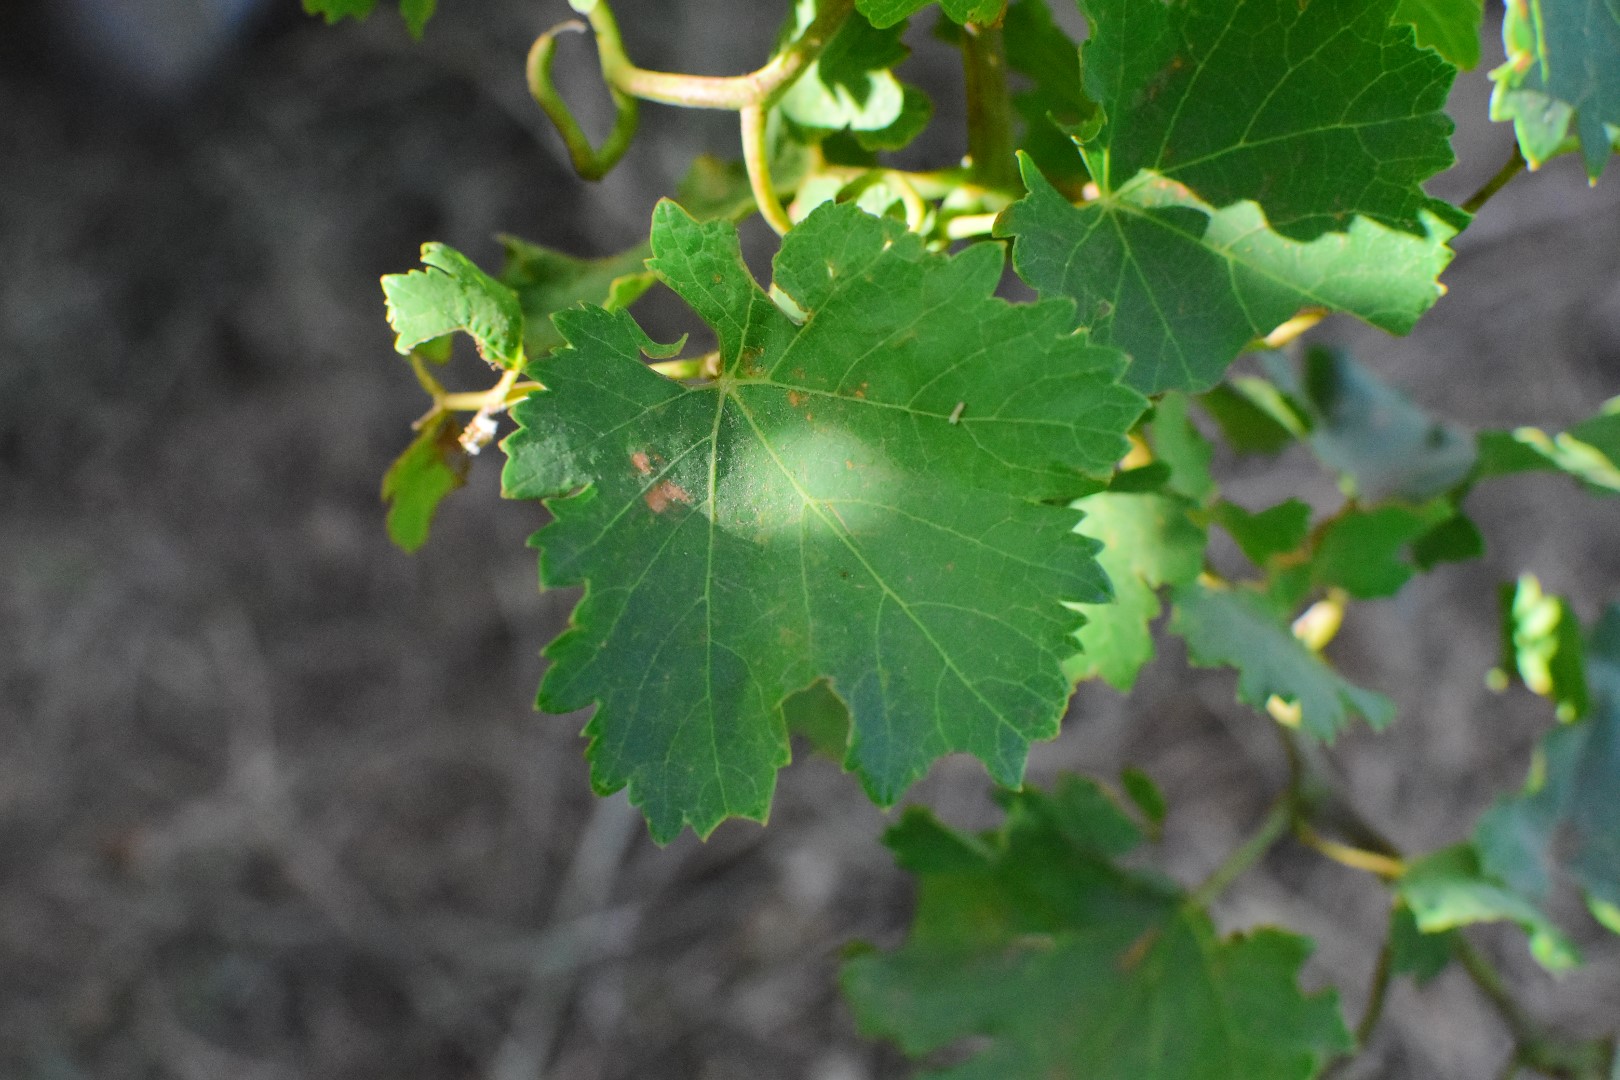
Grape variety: Deas Al-Annz